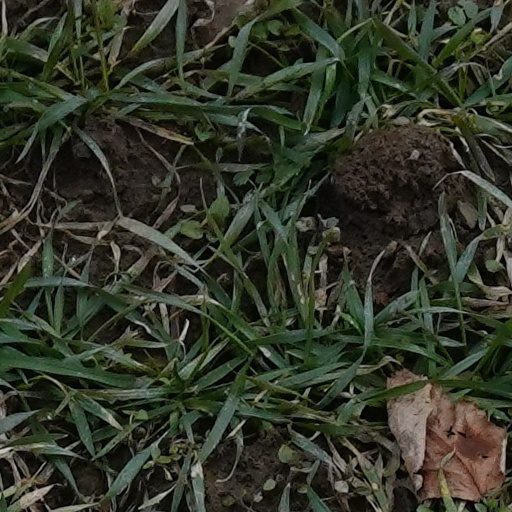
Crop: wheat